Omaha, Nebraska

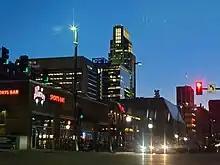
Omaha at night, in 2021, as seen from the intersection of 10th and Capitol streets

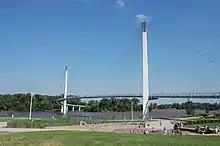
Bob Kerrey Pedestrian Bridge

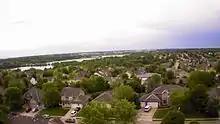
View from above West Omaha

Around the start of the 21st century, several downtown skyscrapers and cultural institutions were built.